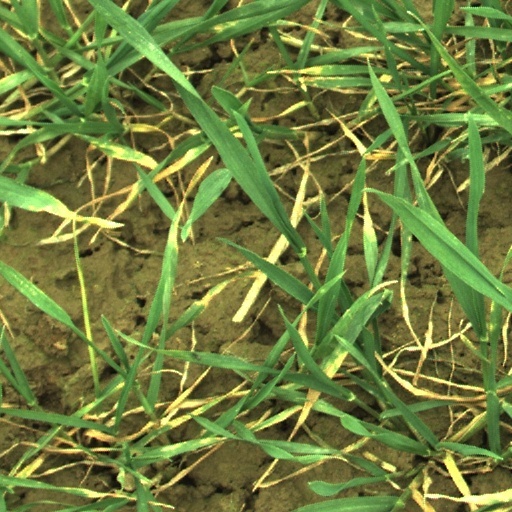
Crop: wheat